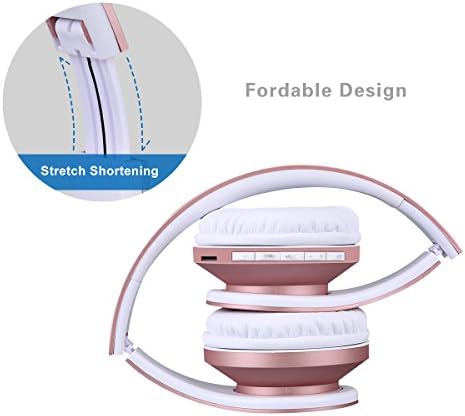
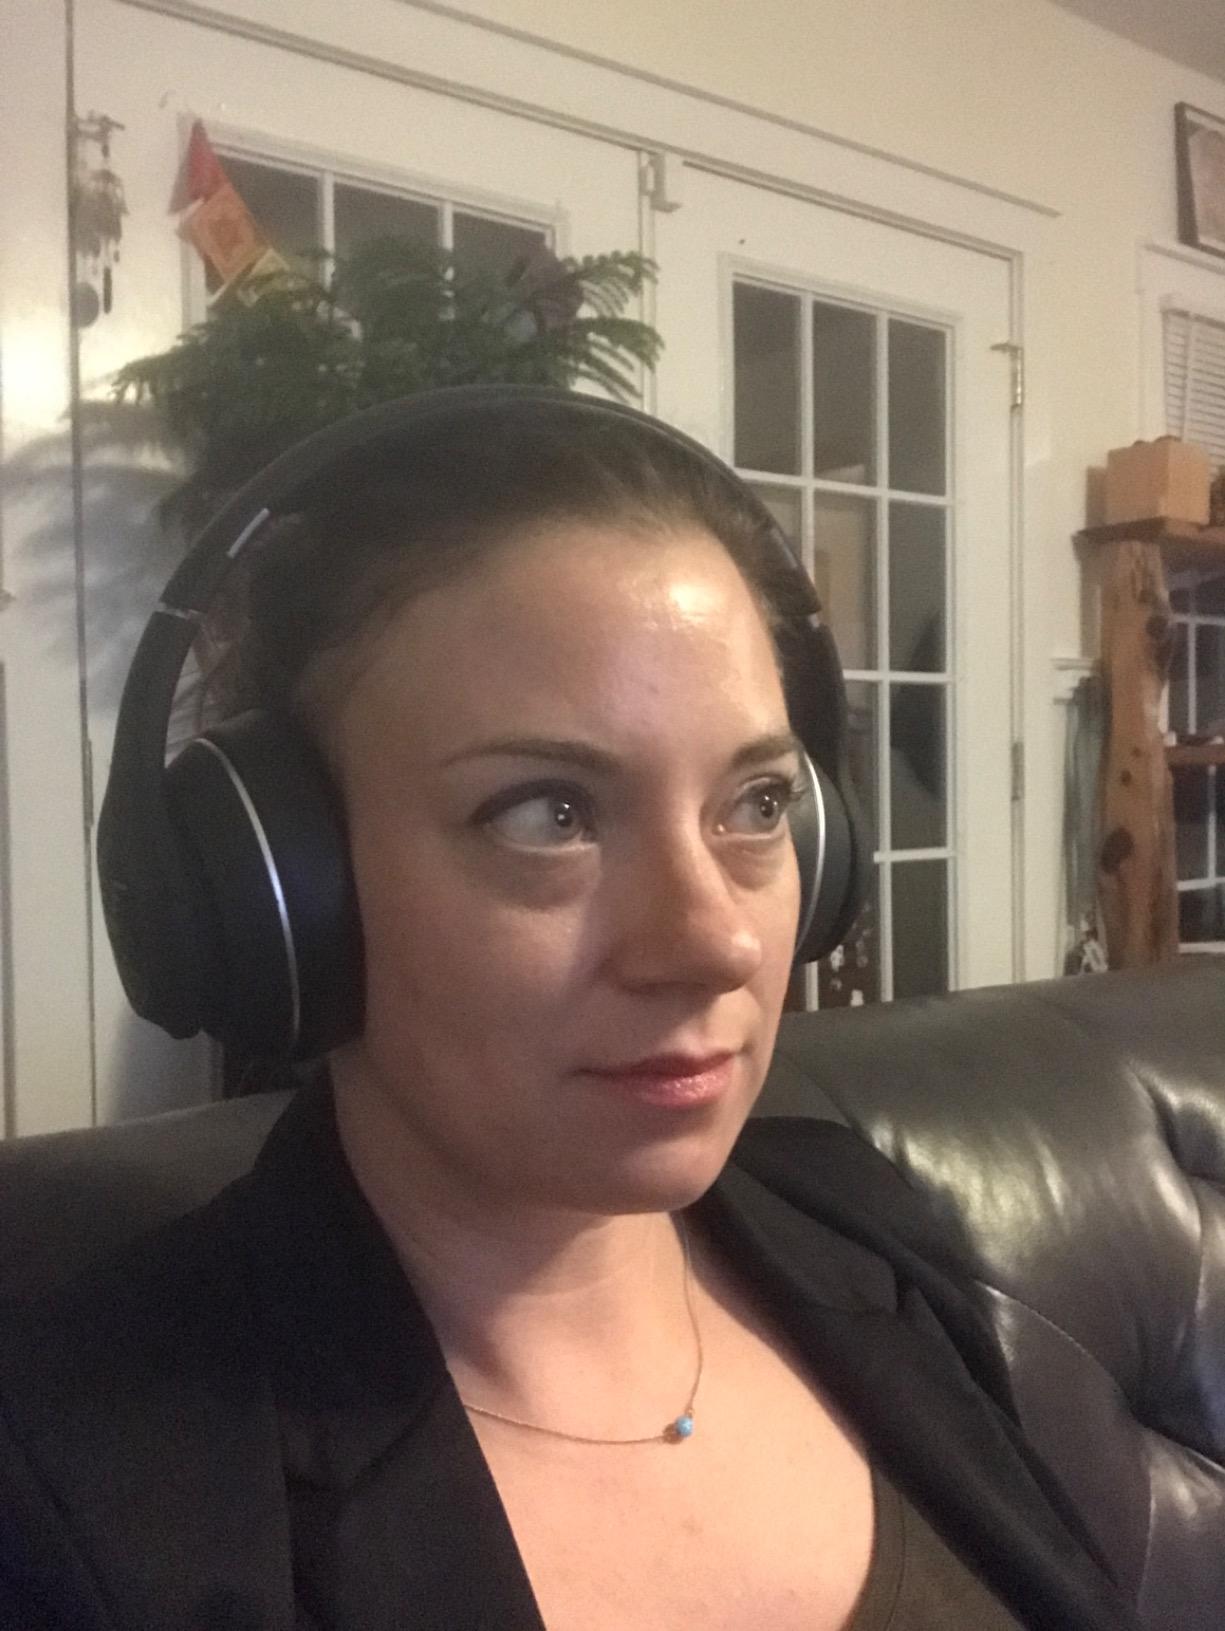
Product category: headphones
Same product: no